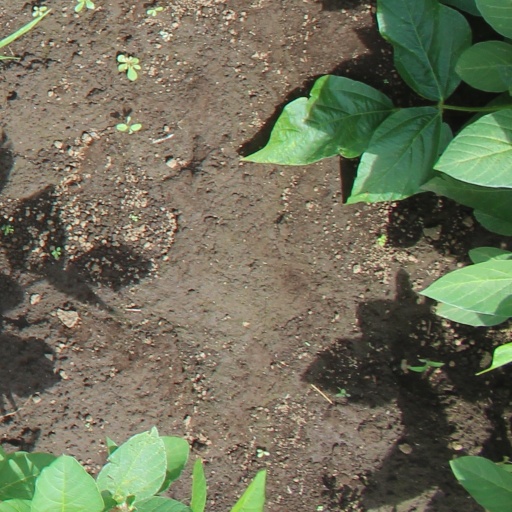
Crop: soybean